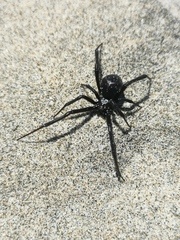
Species: Lactrodectus_hesperus